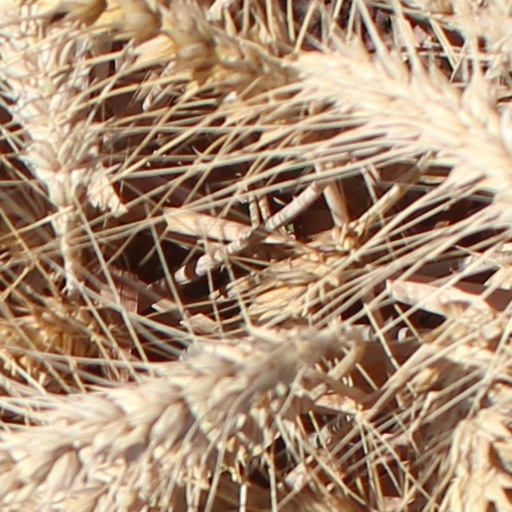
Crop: wheat